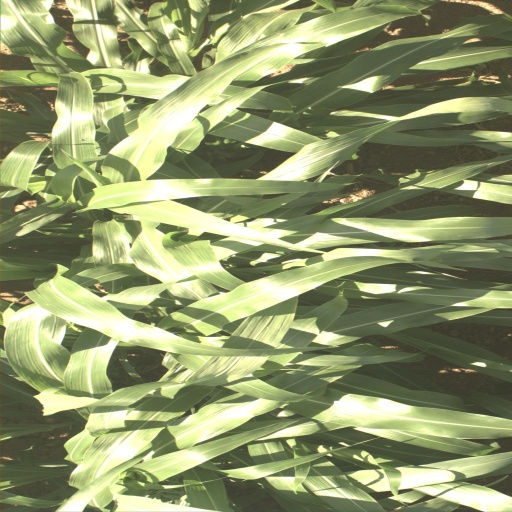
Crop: sorghum